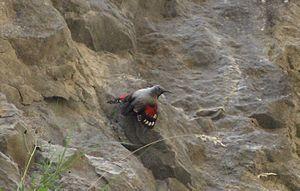
Le vallon de Maurin est la partie habitée extrême du département et de la vallée de l'Ubaye dont le cours d'eau majeur y prend sa source. C'est aussi l'extrémité de la commune de Saint-Paul-sur-Ubaye, et du canton de Barcelonnette, situé à leur nord-est ; fine bande territoriale, excroissance, enclavée, séparée des périphéries par de hautes cimes, au sud piémontaises, italiennes et au nord Queyrasines, département des Hautes-Alpes.
Le Tichodrome échelette, seul représentant du genre Tichodroma et de la famille des Tichodromidae, est une espèce d'oiseaux vivant essentiellement en altitude dans les massifs montagneux d'Europe et d'Asie.